Church of the Holy Polish Brothers Martyrs, Bydgoszcz

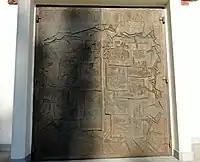
Main bronze doors

In the middle of the church stands a large two-sided commemorative bronze door, realized by sculptor Jacek Kucaba.